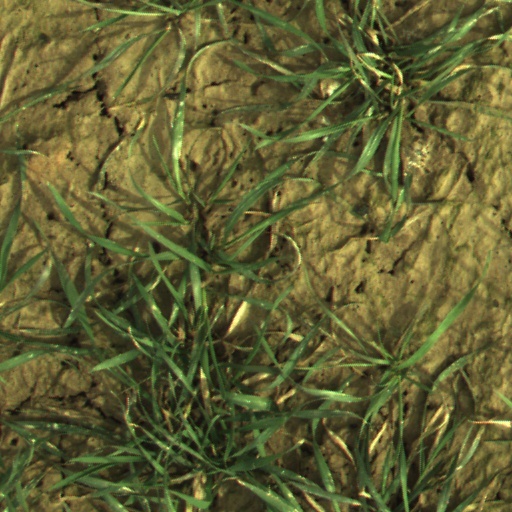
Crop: wheat